Answer in natural language. Considering the relative positions, where is floating black countertop island with respect to Doorway? Choose between the following options: left or right
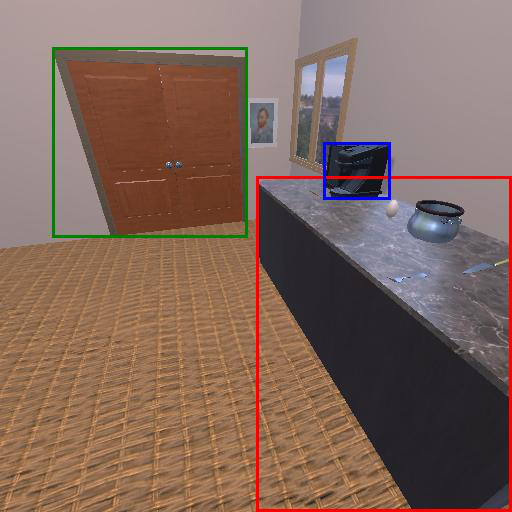
<answer>right</answer>